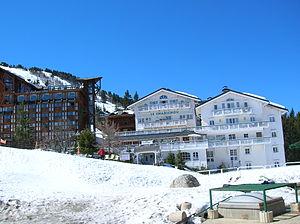
Courchevel 1850 (Saint-Bon) en Savoie, Alpes françaises
Courchevel est une station de sports d'hiver de la vallée de la Tarentaise située dans la commune de Courchevel, dans le département de la Savoie en région Auvergne-Rhône-Alpes. Première station française aménagée en site vierge en 1946, elle fait partie du domaine skiable des Trois-Vallées.
La région Rhône-Alpes regroupe huit départements : l'Ain, l'Ardèche, la Drôme, l'Isère, la Loire, le Rhône, la Savoie et la Haute-Savoie. Deuxième région de France en superficie après Midi-Pyrénées, Rhône-Alpes est également la deuxième en population après l'Île-de-France. Sa préfecture est Lyon.